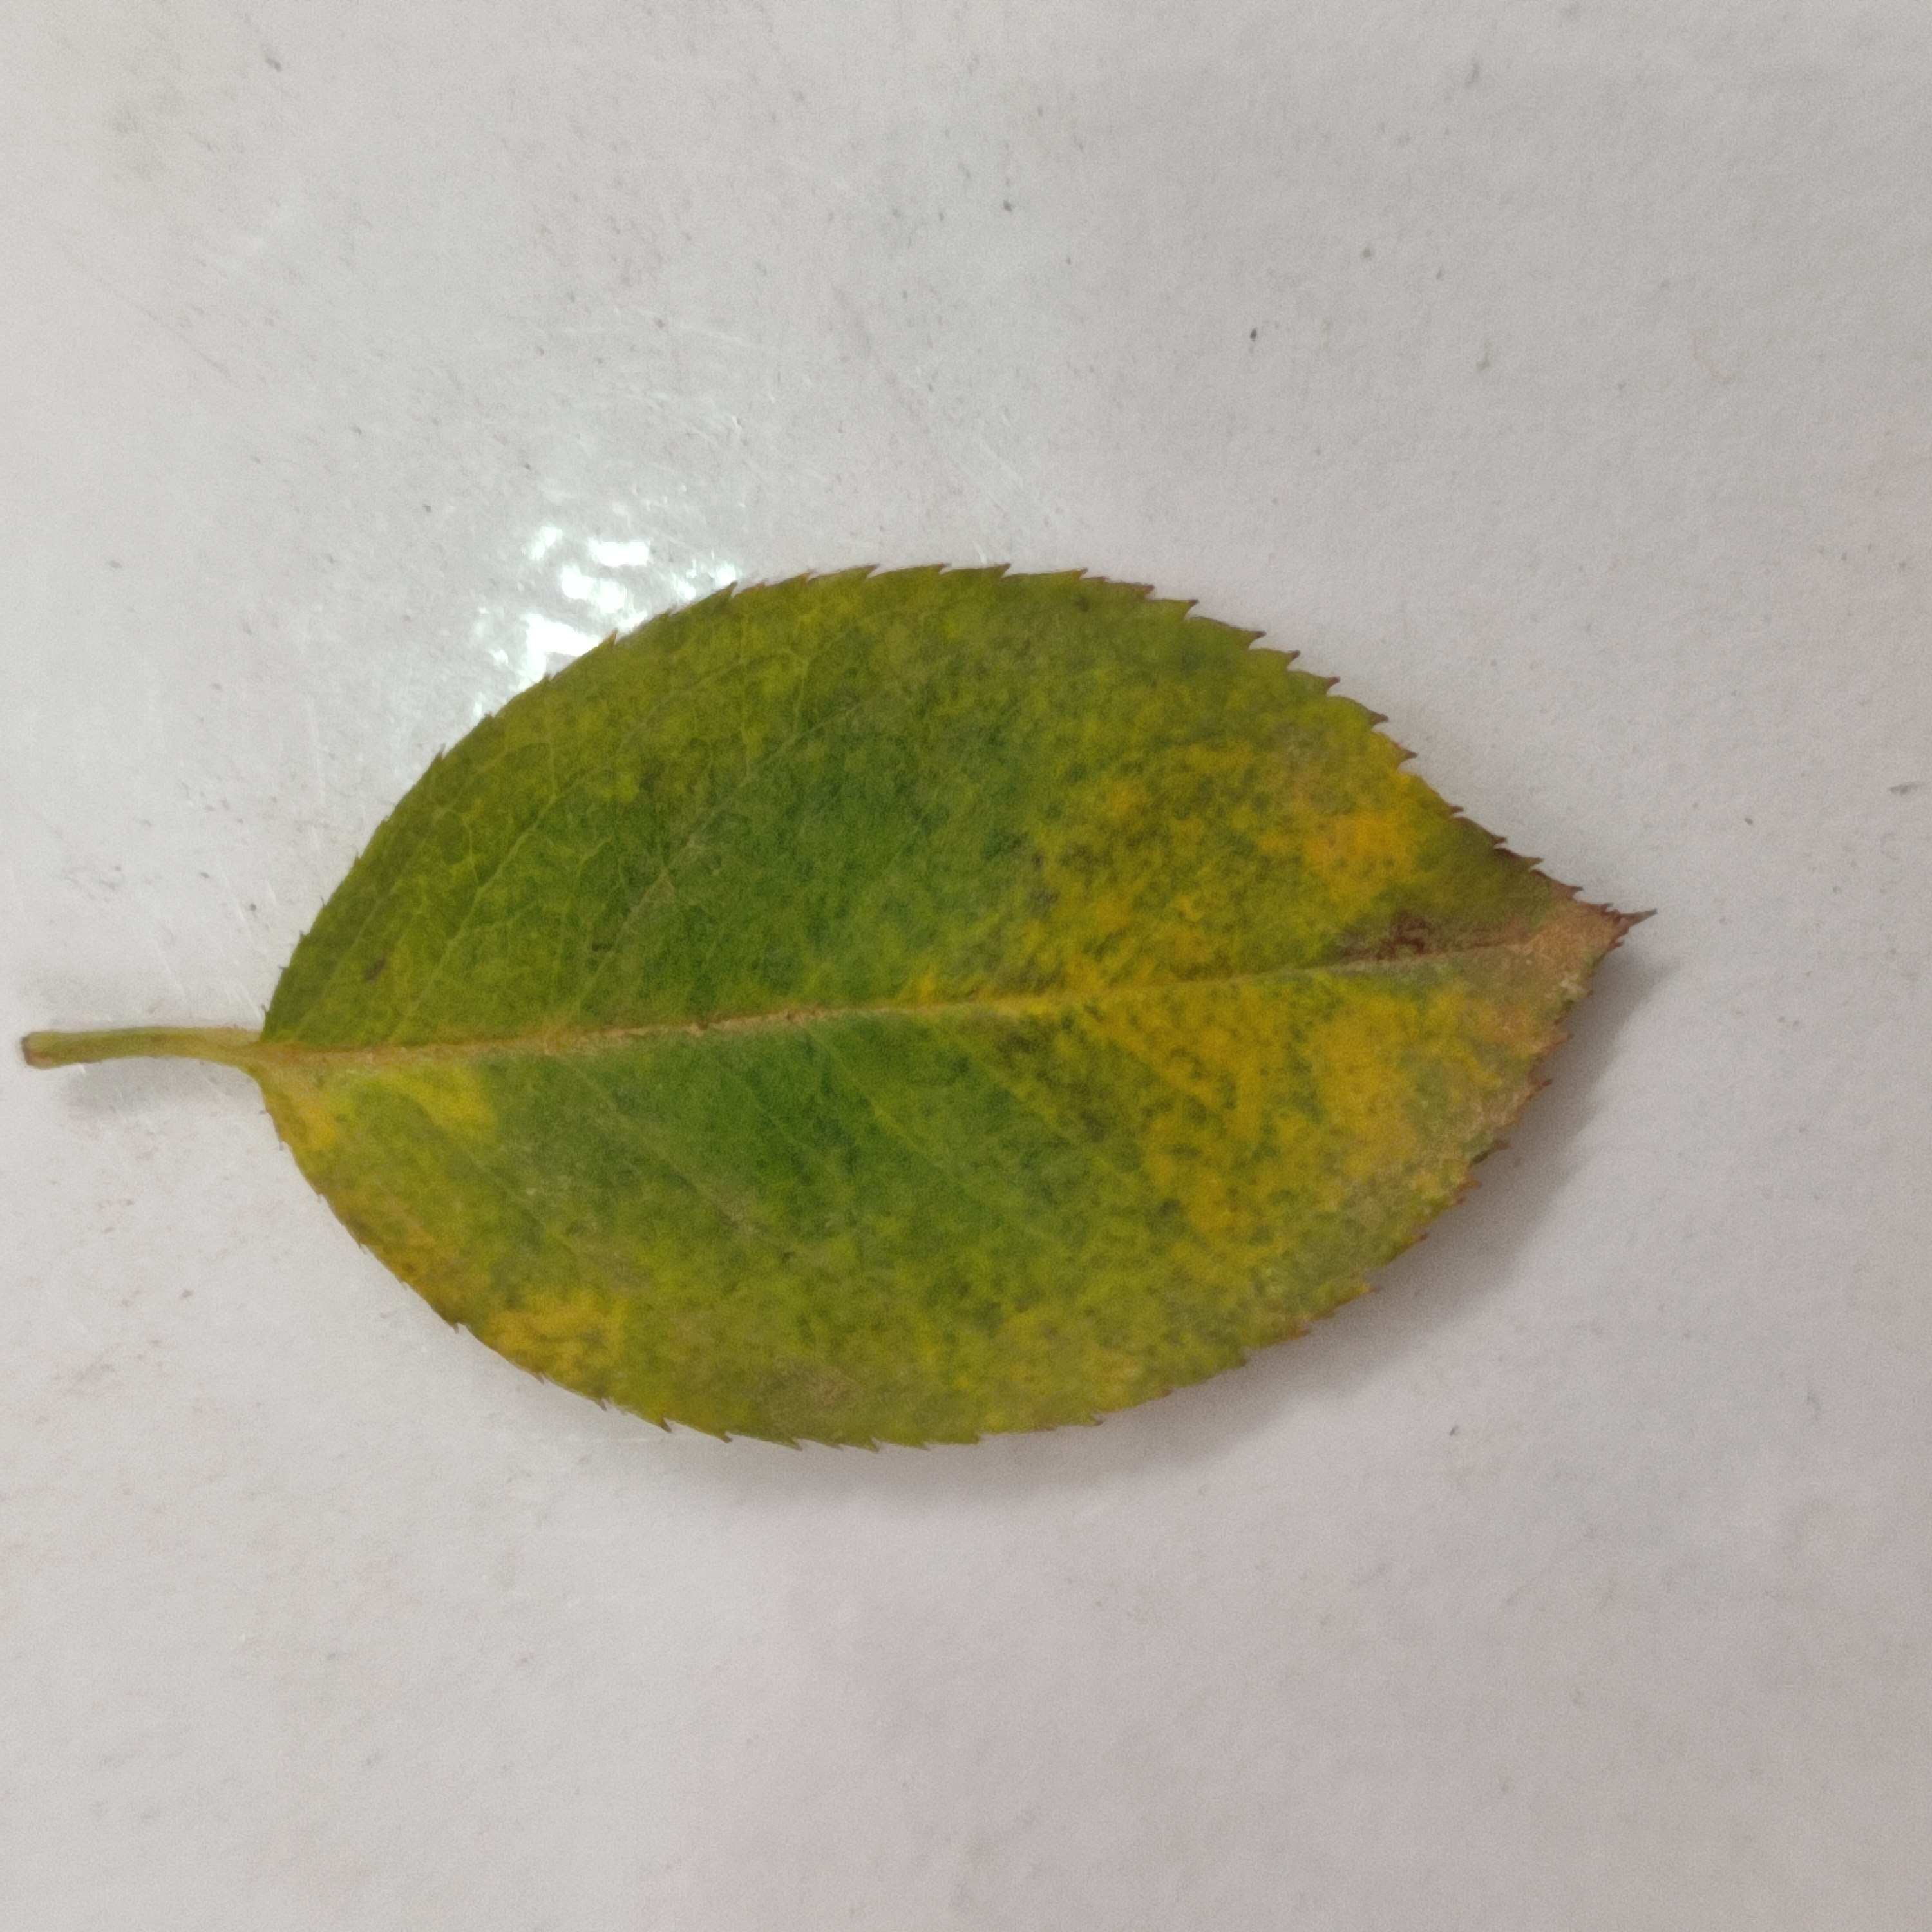
Label: Black Spot